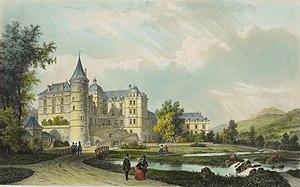
Estampe d'Alexandre Debelle du château de Vizille avant son incendie de 1865. La salle du jeu de paume qui n'existe plus de nos jours est sur la droite, en partie cachée par un arbre. C'est dans cette salle que s'est tenue la réunion des États généraux de la province du Dauphiné le 21 juillet 1788, élément déterminant dans la convocation des États généraux ouverts le 5 mai 1789 à Versailles.
Le musée de la Révolution française est un musée situé à Vizille en France et géré par le département de l'Isère. Inauguré le 13 juillet 1984 dans la perspective des commémorations du bicentenaire de la Révolution, il est hébergé dans le château où s'est tenue la réunion des états généraux du Dauphiné le 21 juillet 1788 et reste le seul musée au monde entièrement consacré à la période de la Révolution française.